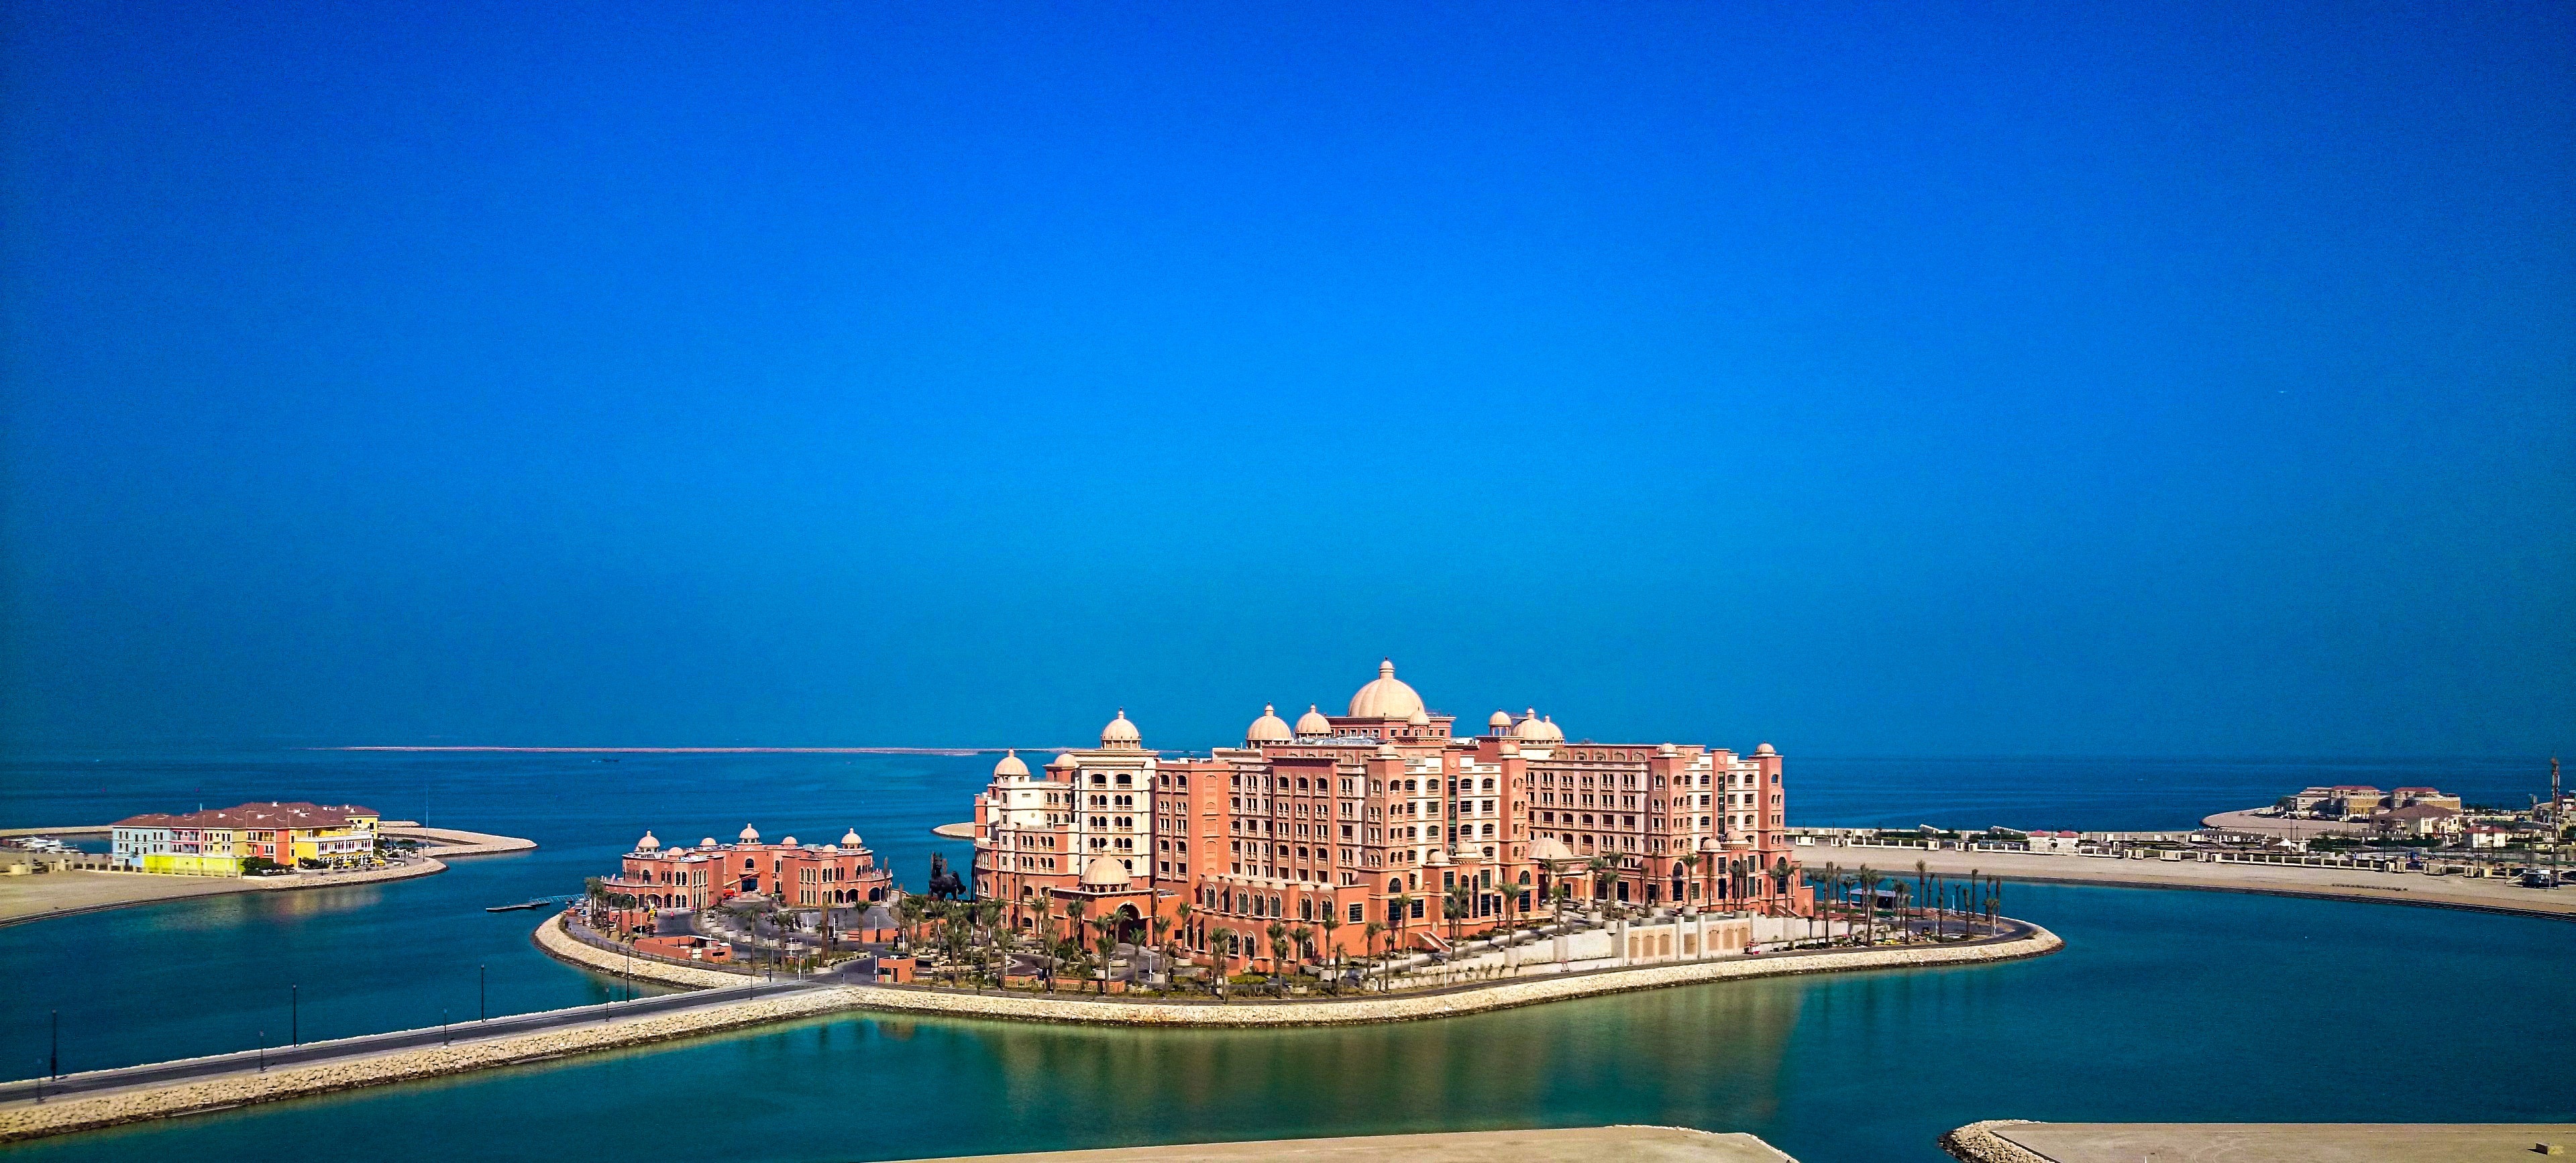
sea, water, horizon, skyline, night, building, cityscape, travel, dusk, scenic, bay, island, castle, landmark, blue, marina